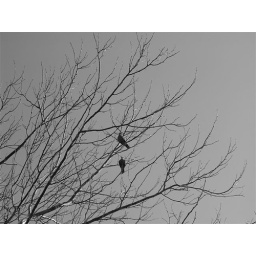
2 birds in a tree